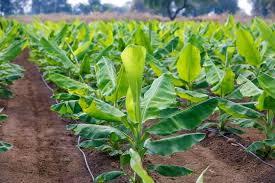
Shamba kubwa ya magomba mchanga yameenea mbele yetu, lakini yamepandwa na mpangilio mzuri katika safu ndefu. Kila mmea una majani mabichi yanayong'aa yakionyesha ukuaji mzuri. Udongo wenye rangi ya kahawia unawakilisha mazingira bora ya kilimo.